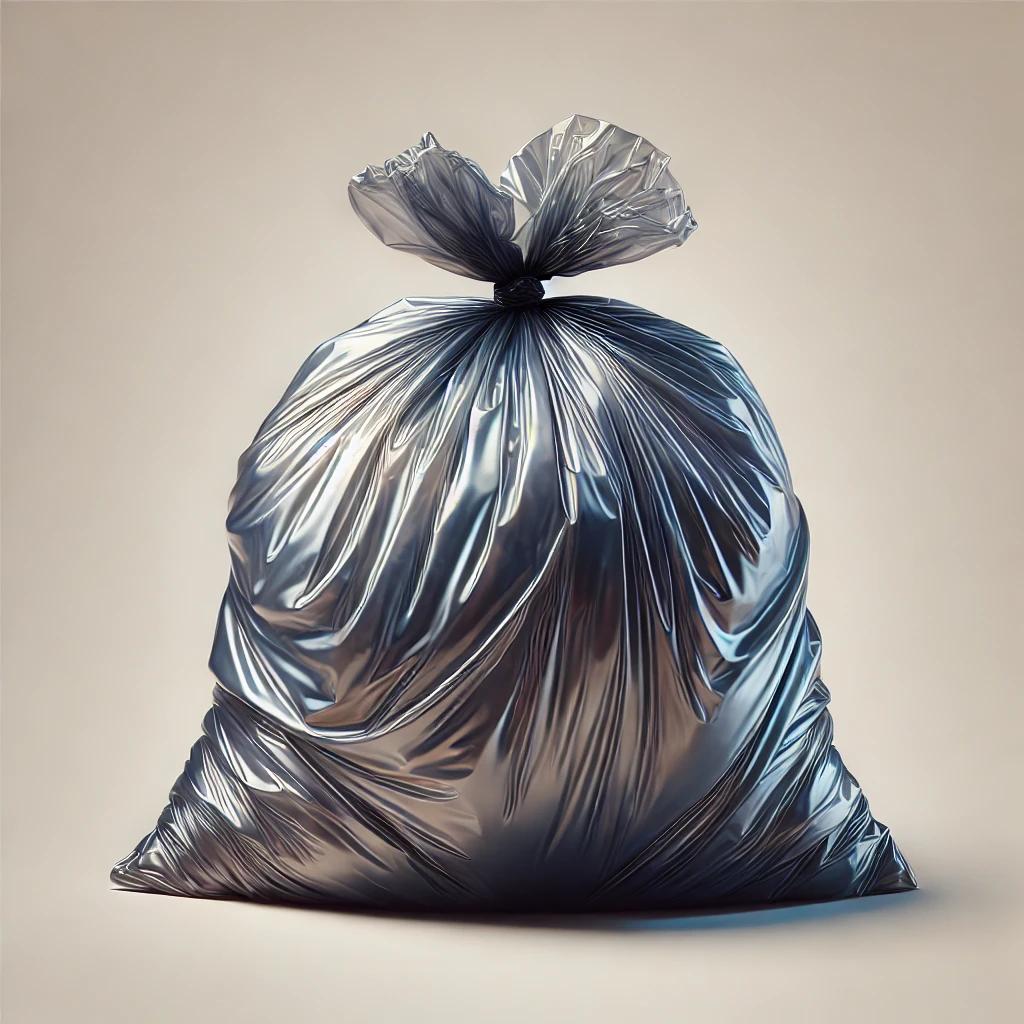
Etiqueta: plástico